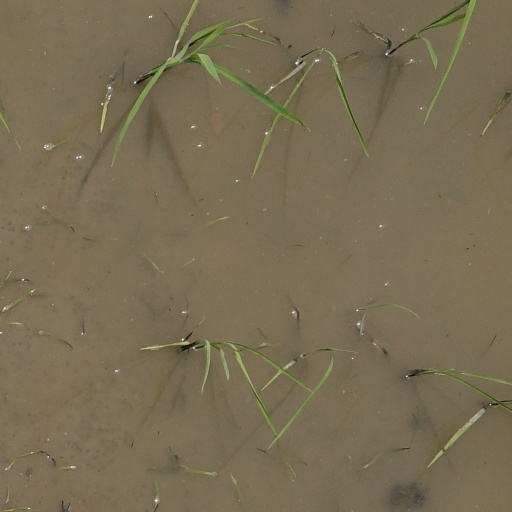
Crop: rice